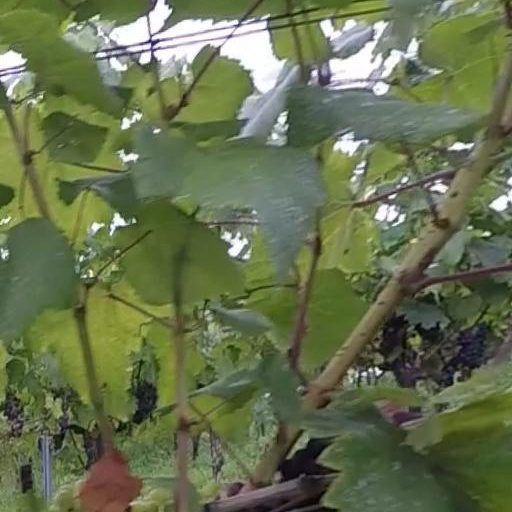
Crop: grape